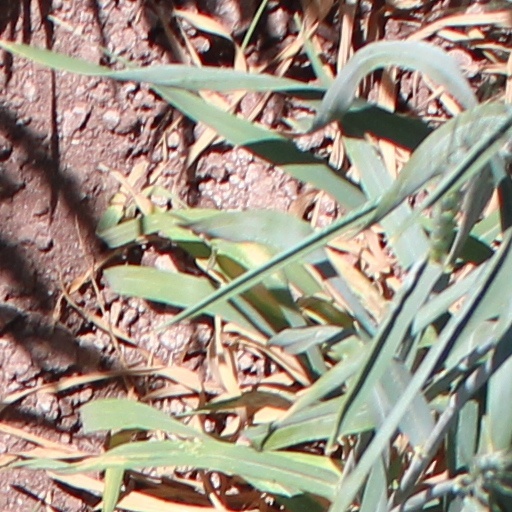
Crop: wheat